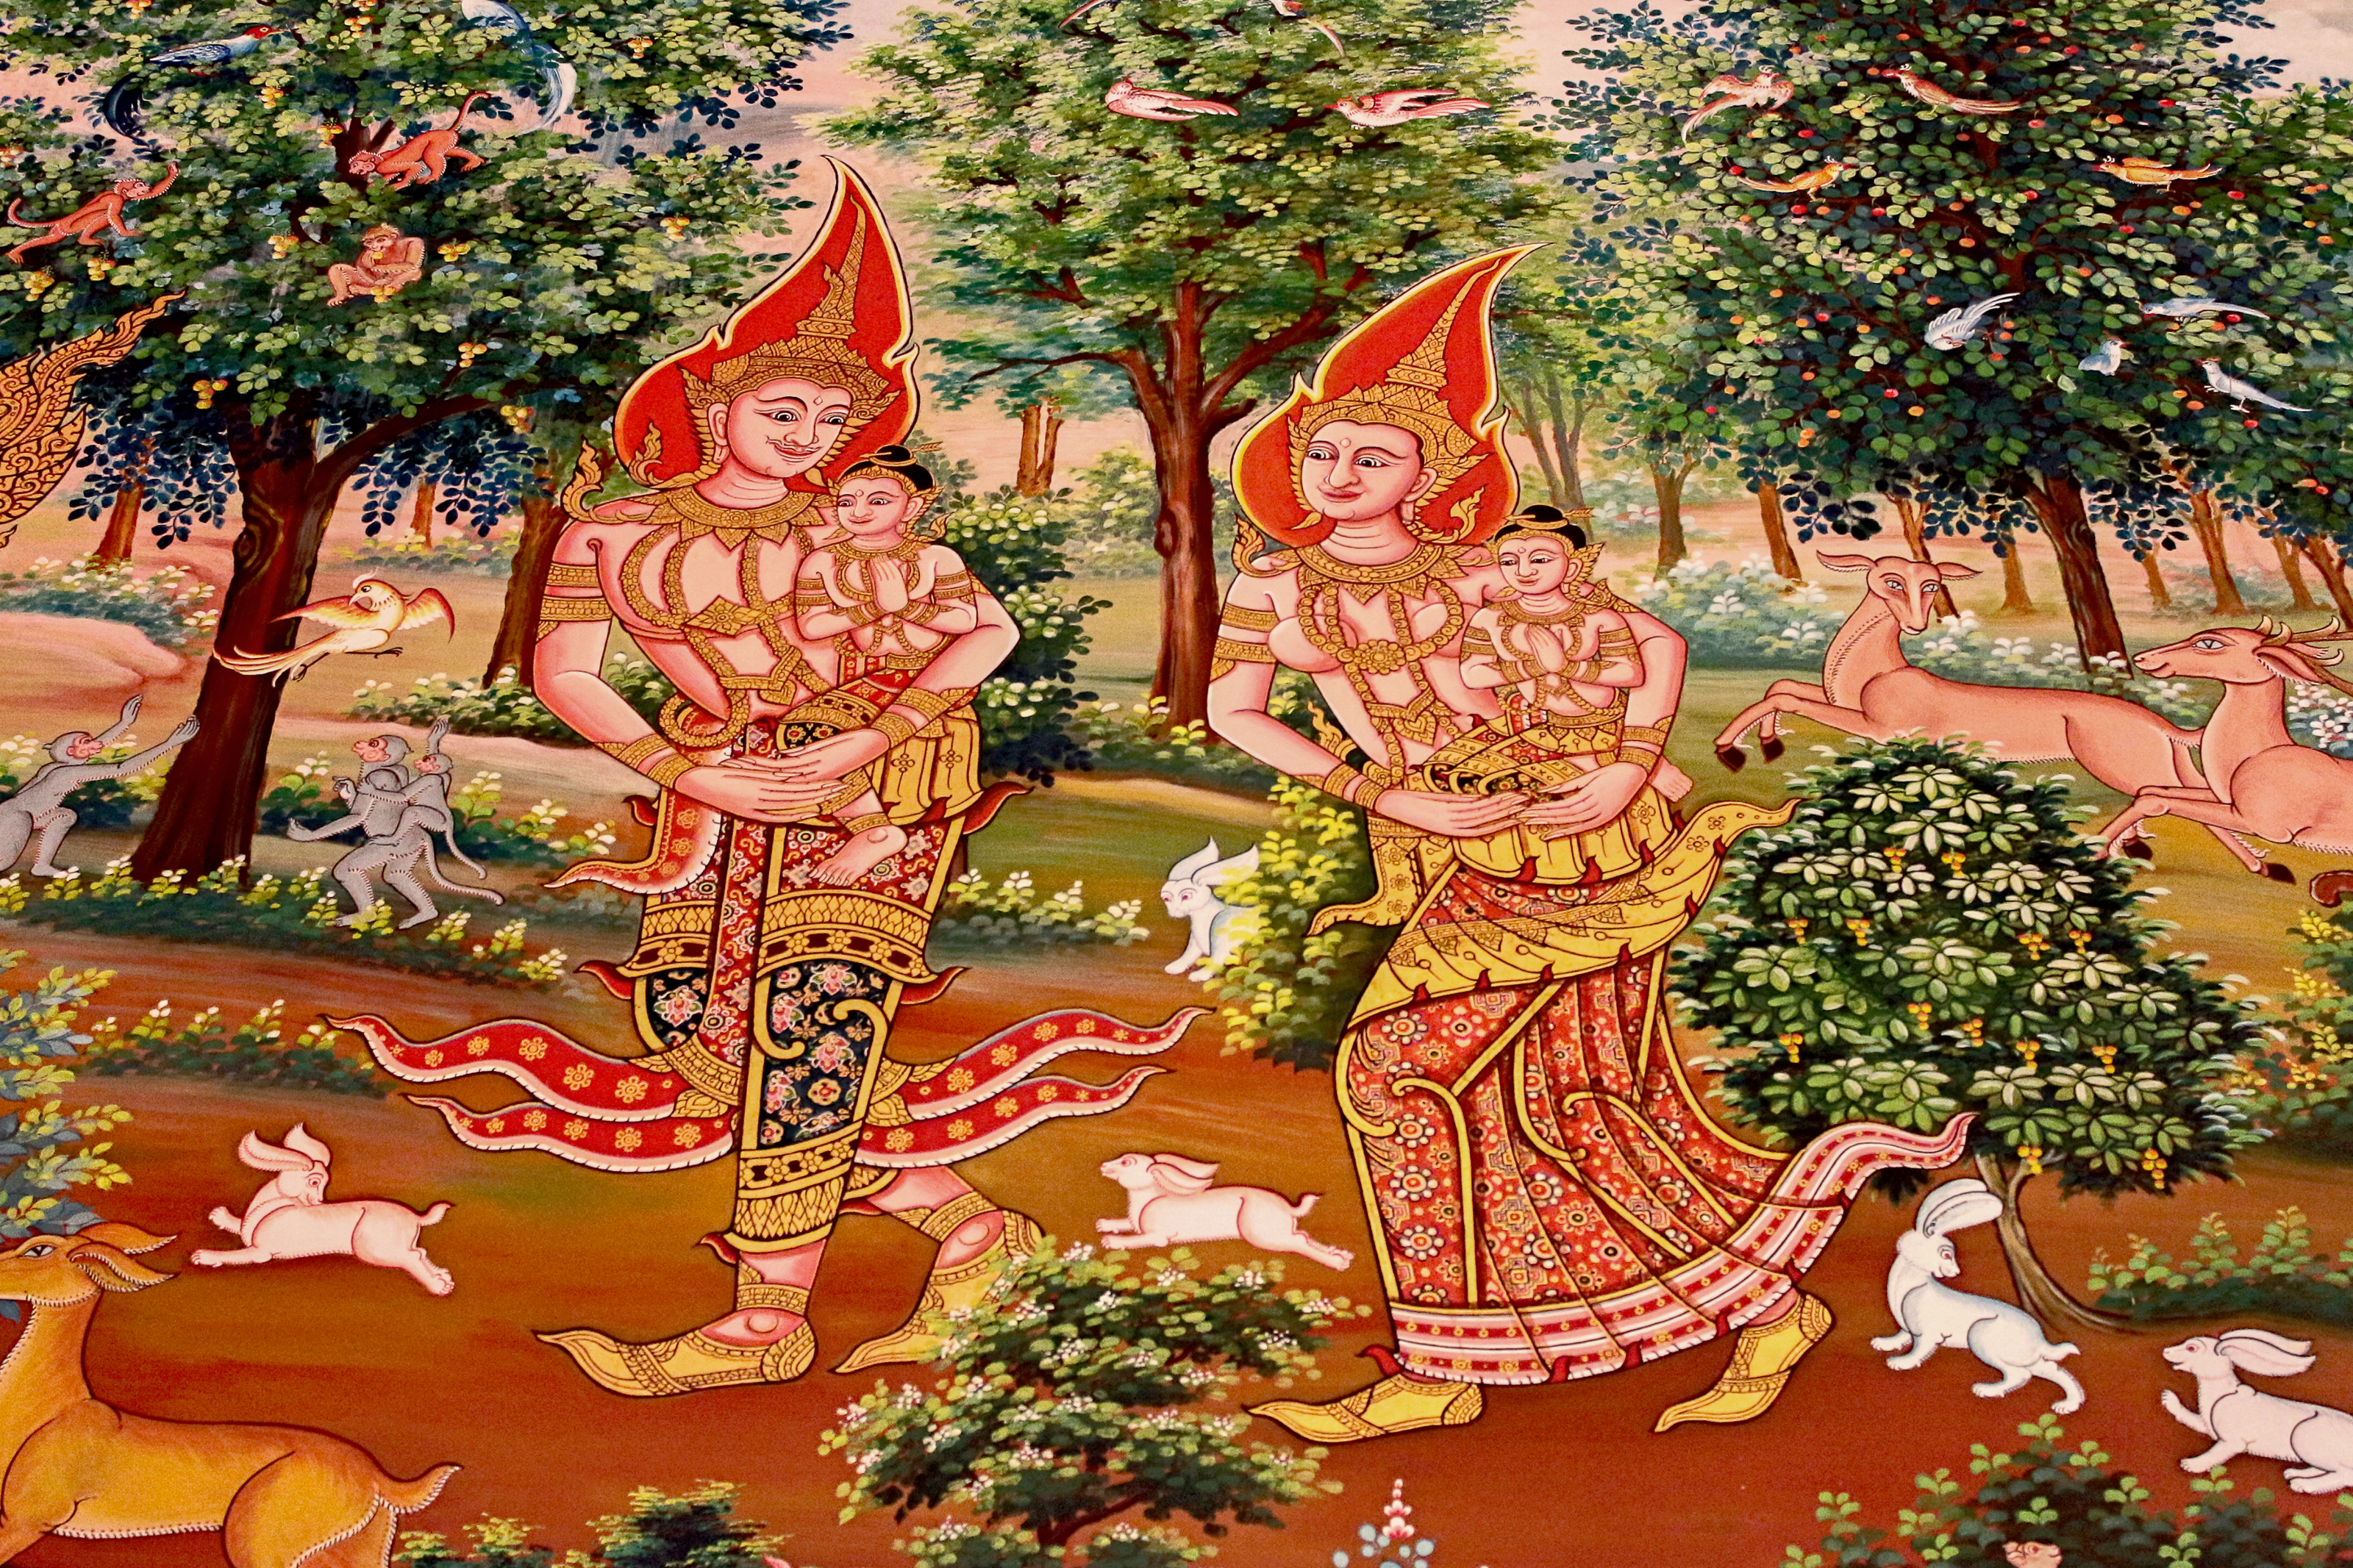
design, background, art, temple, wall, thailand, old, detail, style, religion, paint, thai, ancient, asian, traditional, texture, antique, decoration, culture, pattern, image, asia, travel, architecture, wat, building, history, vintage, abstract, buddhism, tree, flower, painting, christmas decoration, plant, tradition, fete, illustration, christmas, artwork